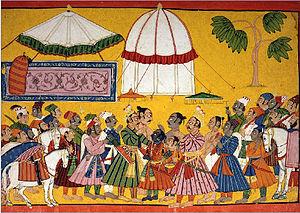
Janaka ou Raja Janaka est le nom des rois du royaume de Videha de l'Inde ancienne. Le royaume de Videha était situé au Népal à l'est de la rivière Gandaki et à l'ouest de la rivière Koshi, au nord du Gange et au sud de l'Himalaya. Aujourd'hui, cette région est divisée entre l'Inde et le Népal.